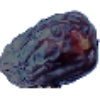
Label: Dates 1